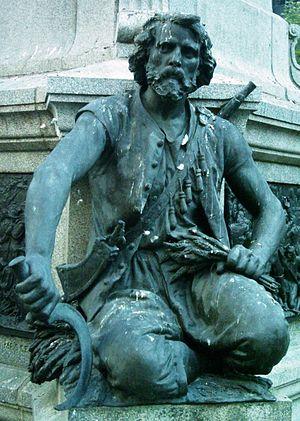
Bronze représentant Charles Le Moyne, situé à la Place d'Armes. Oeuvre de Louis-Philippe Hébert.